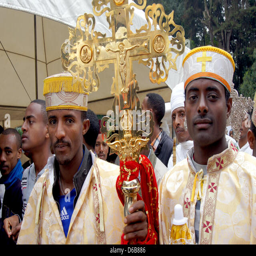
orthodox priests attend the funeral service for religious leader , religious leadership title and religious leadership role of religious organisation